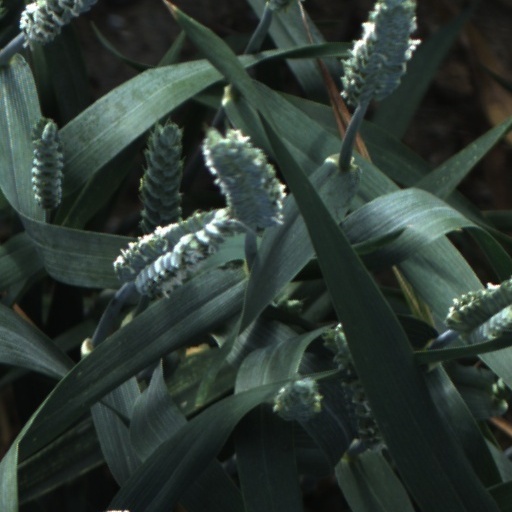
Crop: wheat